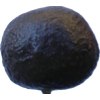
Label: black_avocado